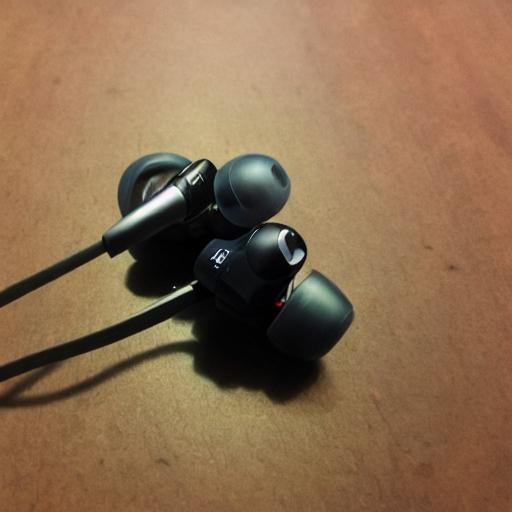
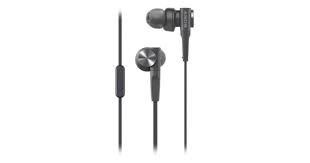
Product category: headphones
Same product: no